Lorenzo Gelati

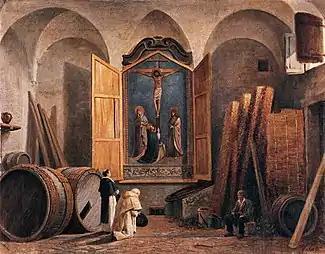
Fra Angelico in the Refectory of San Domenico

Lorenzo Gelati (26 January 1824, Florence - 18 May 1895, Florence) was an Italian painter, primarily of landscapes.